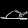
Label: Sandal